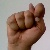
The image shows a hand gesture representing the letter 'T' in Indian Sign Language.